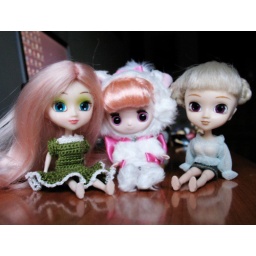
green dress crocheted by yours faithful